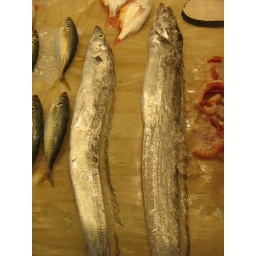
strange fish in the Taipei market